Royal Swedish Yacht Club

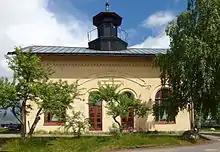
The Royal Swedish Yacht Club building in Saltsjöbaden

The Royal Swedish Yacht Club (KSSS), is the largest and oldest yacht club in Sweden and one of the five oldest in the world, formed 15 May 1830. The Royal Swedish Yacht Club is also the oldest yacht club in Continental Europe.